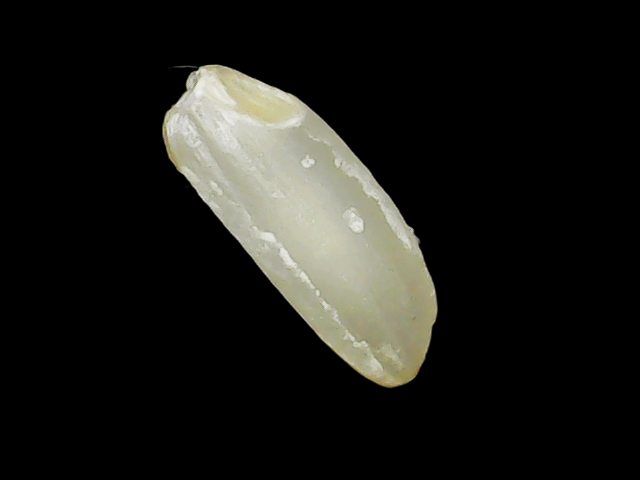
Rice variety: Binadhan12